First inauguration of Bill Clinton

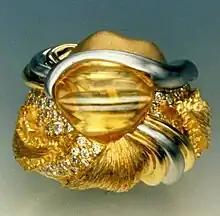
Arkansas diamond in 1992 Dunay setting created for Hillary Clinton for the inaugural balls

After the parade, the president, vice president and their families attended the 11 official inaugural balls held in their honor. Sites for these balls included National Air and Space Museum, D.C. Armory, D.C. Convention Center, Kennedy Center, National Building Museum, Old Post Office Pavilion (Youth Ball), Omni Shoreham Hotel, S. Dillon Ripley Center, Sheraton Washington Hotel, Union Station, and the Washington Hilton.